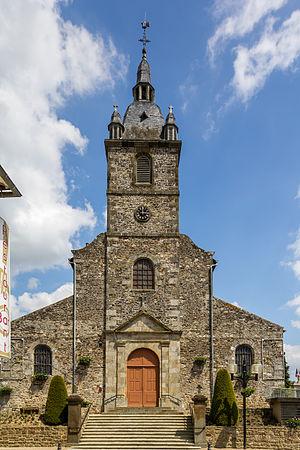
Irodouër est une commune française située dans le département d'Ille-et-Vilaine en région Bretagne, peuplée de 2 262 habitants.